Oren S. Copeland

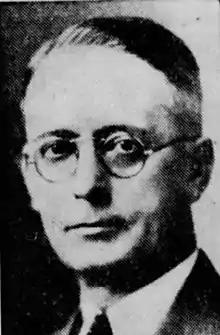
"Lincoln Star", May 5, 1937

Oren Sturman Copeland (March 16, 1887 – April 10, 1958) was an American Republican Party politician. From 1941 to 1943, he served one term in the U.S. House of Representatives.